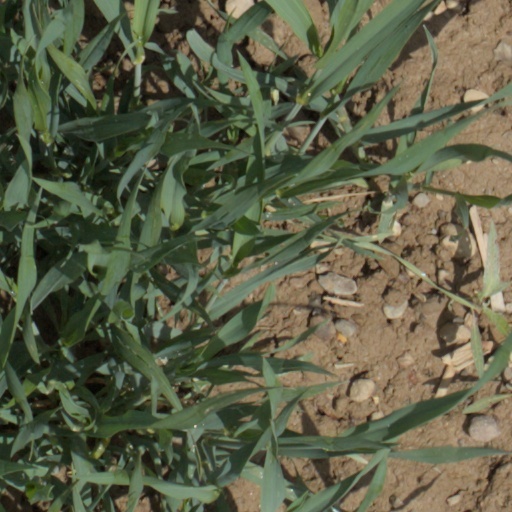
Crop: wheat